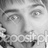
Emotion: surprise